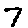
Label: 7